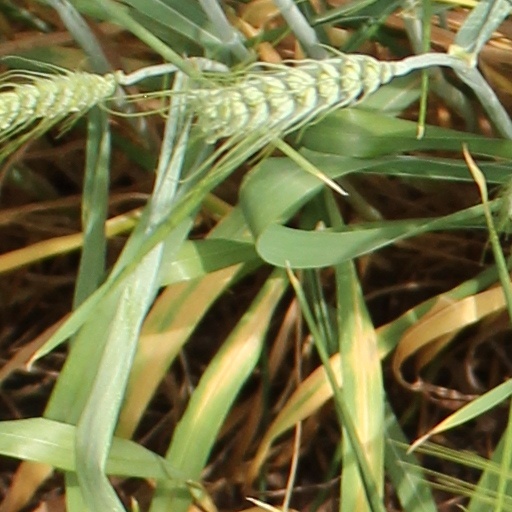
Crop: wheat